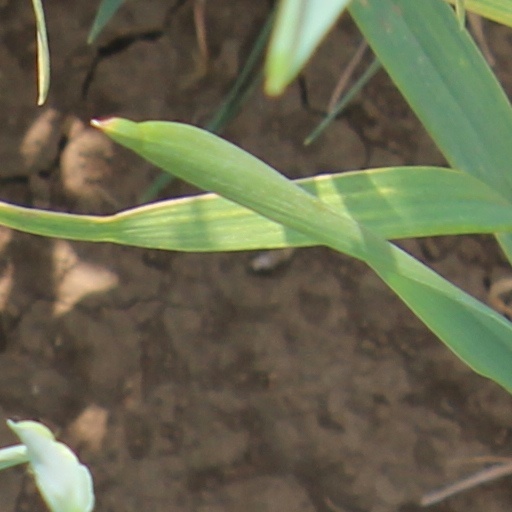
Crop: wheat